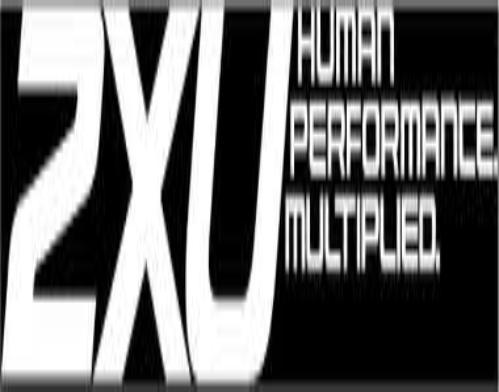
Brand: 2XU
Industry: Sports